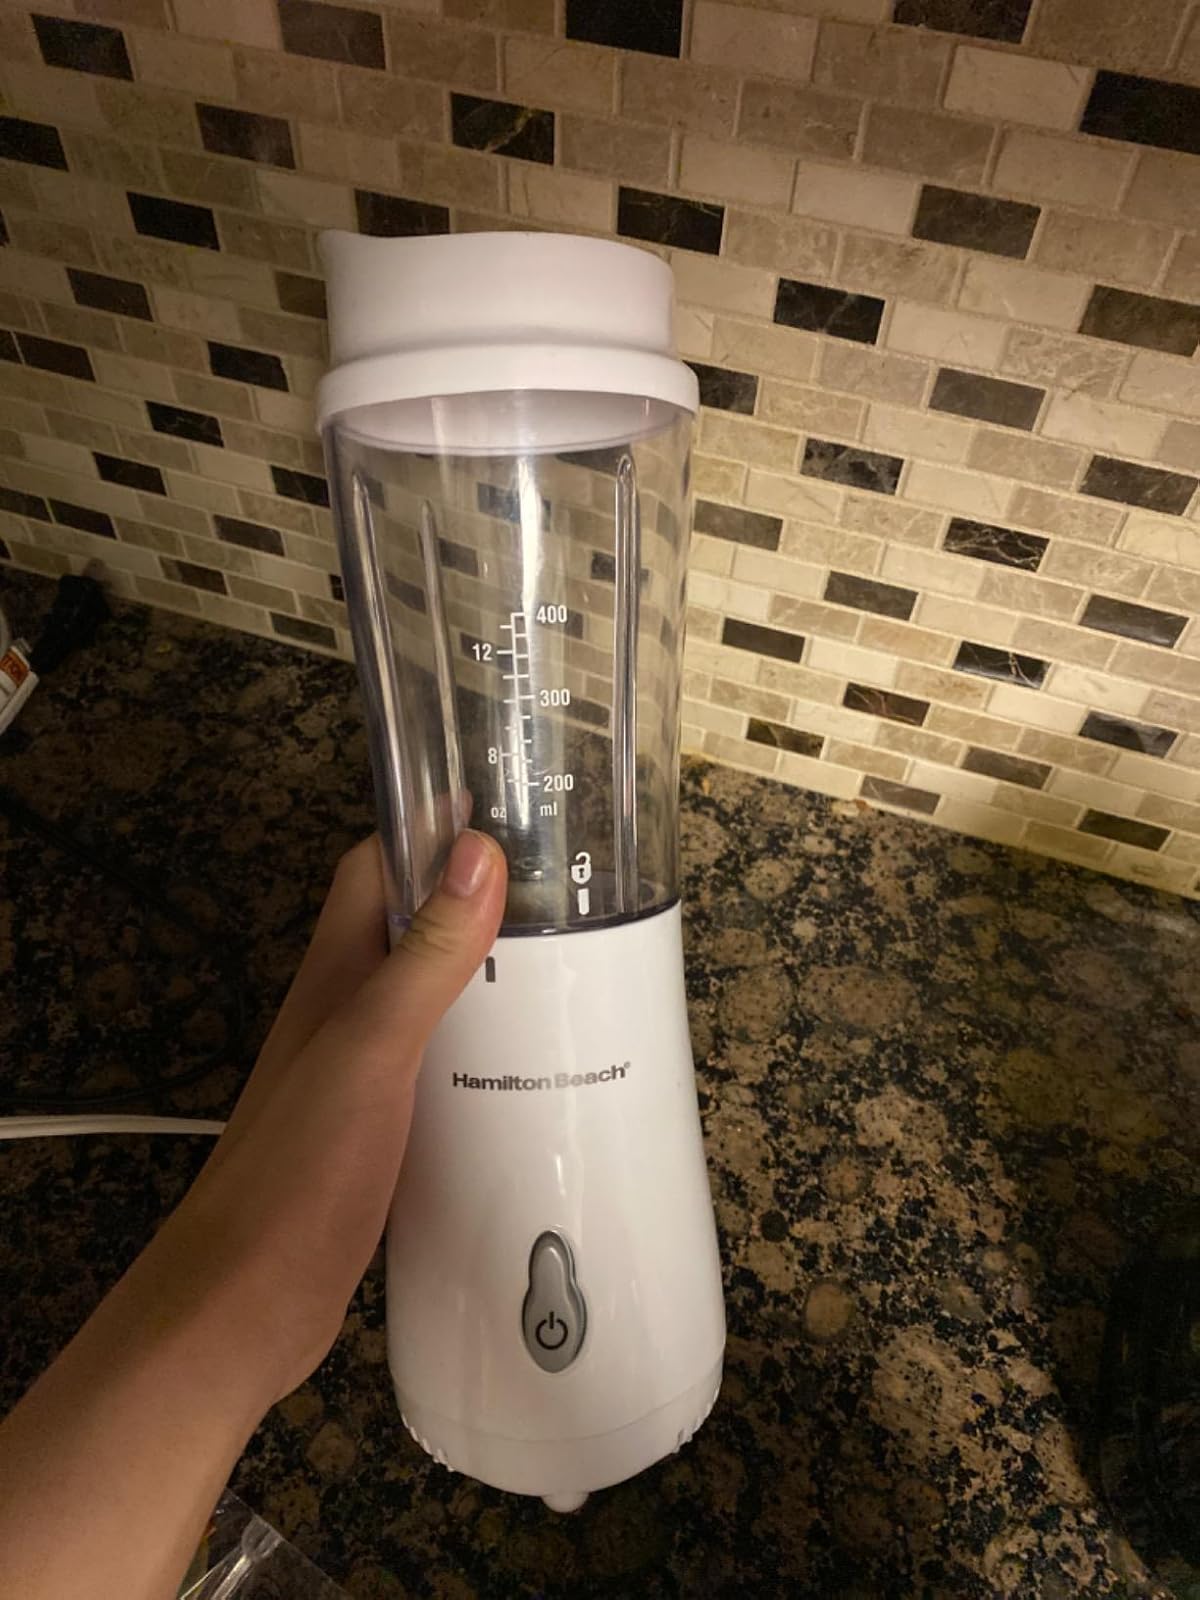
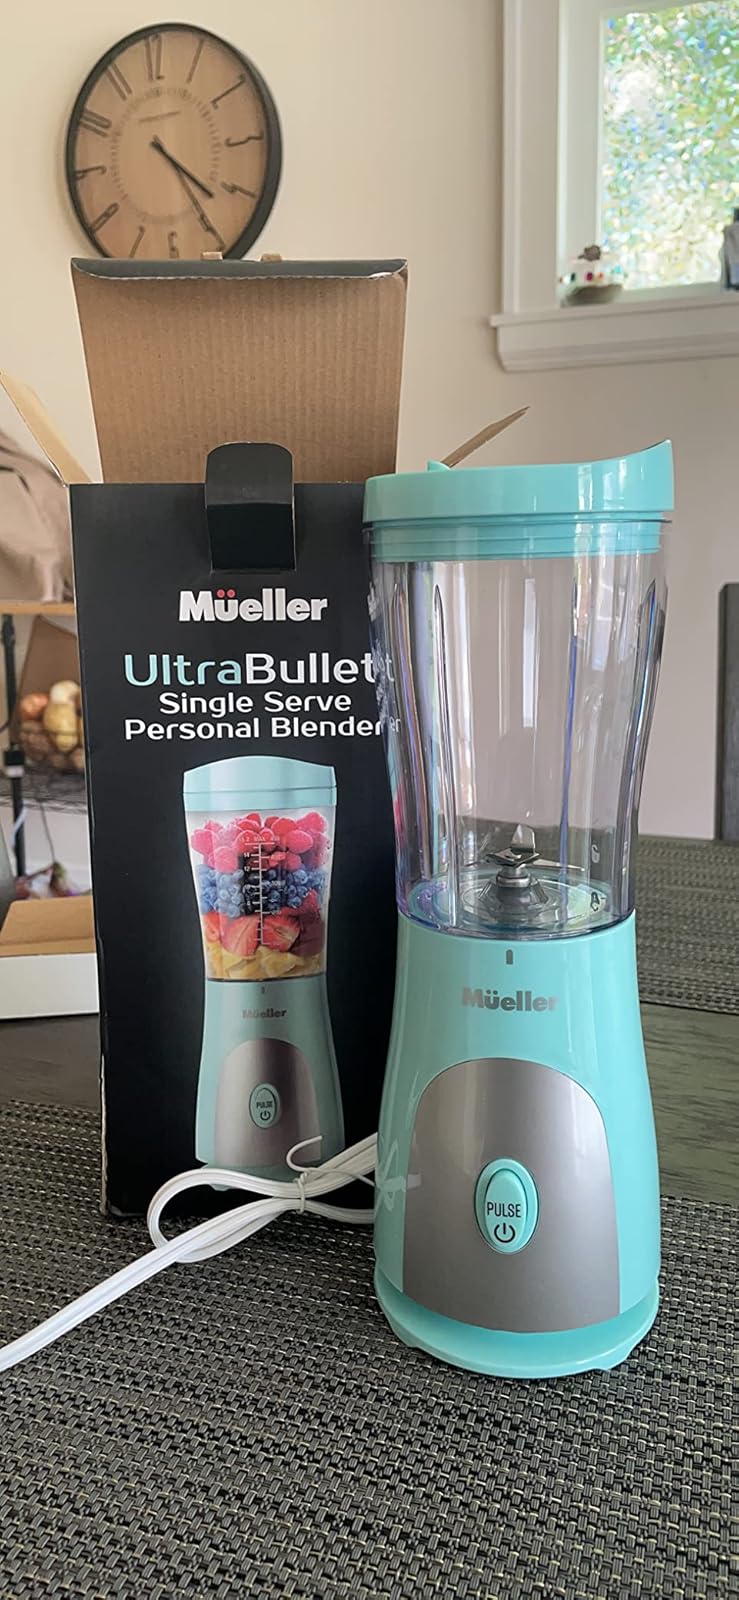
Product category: items_blender
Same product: no